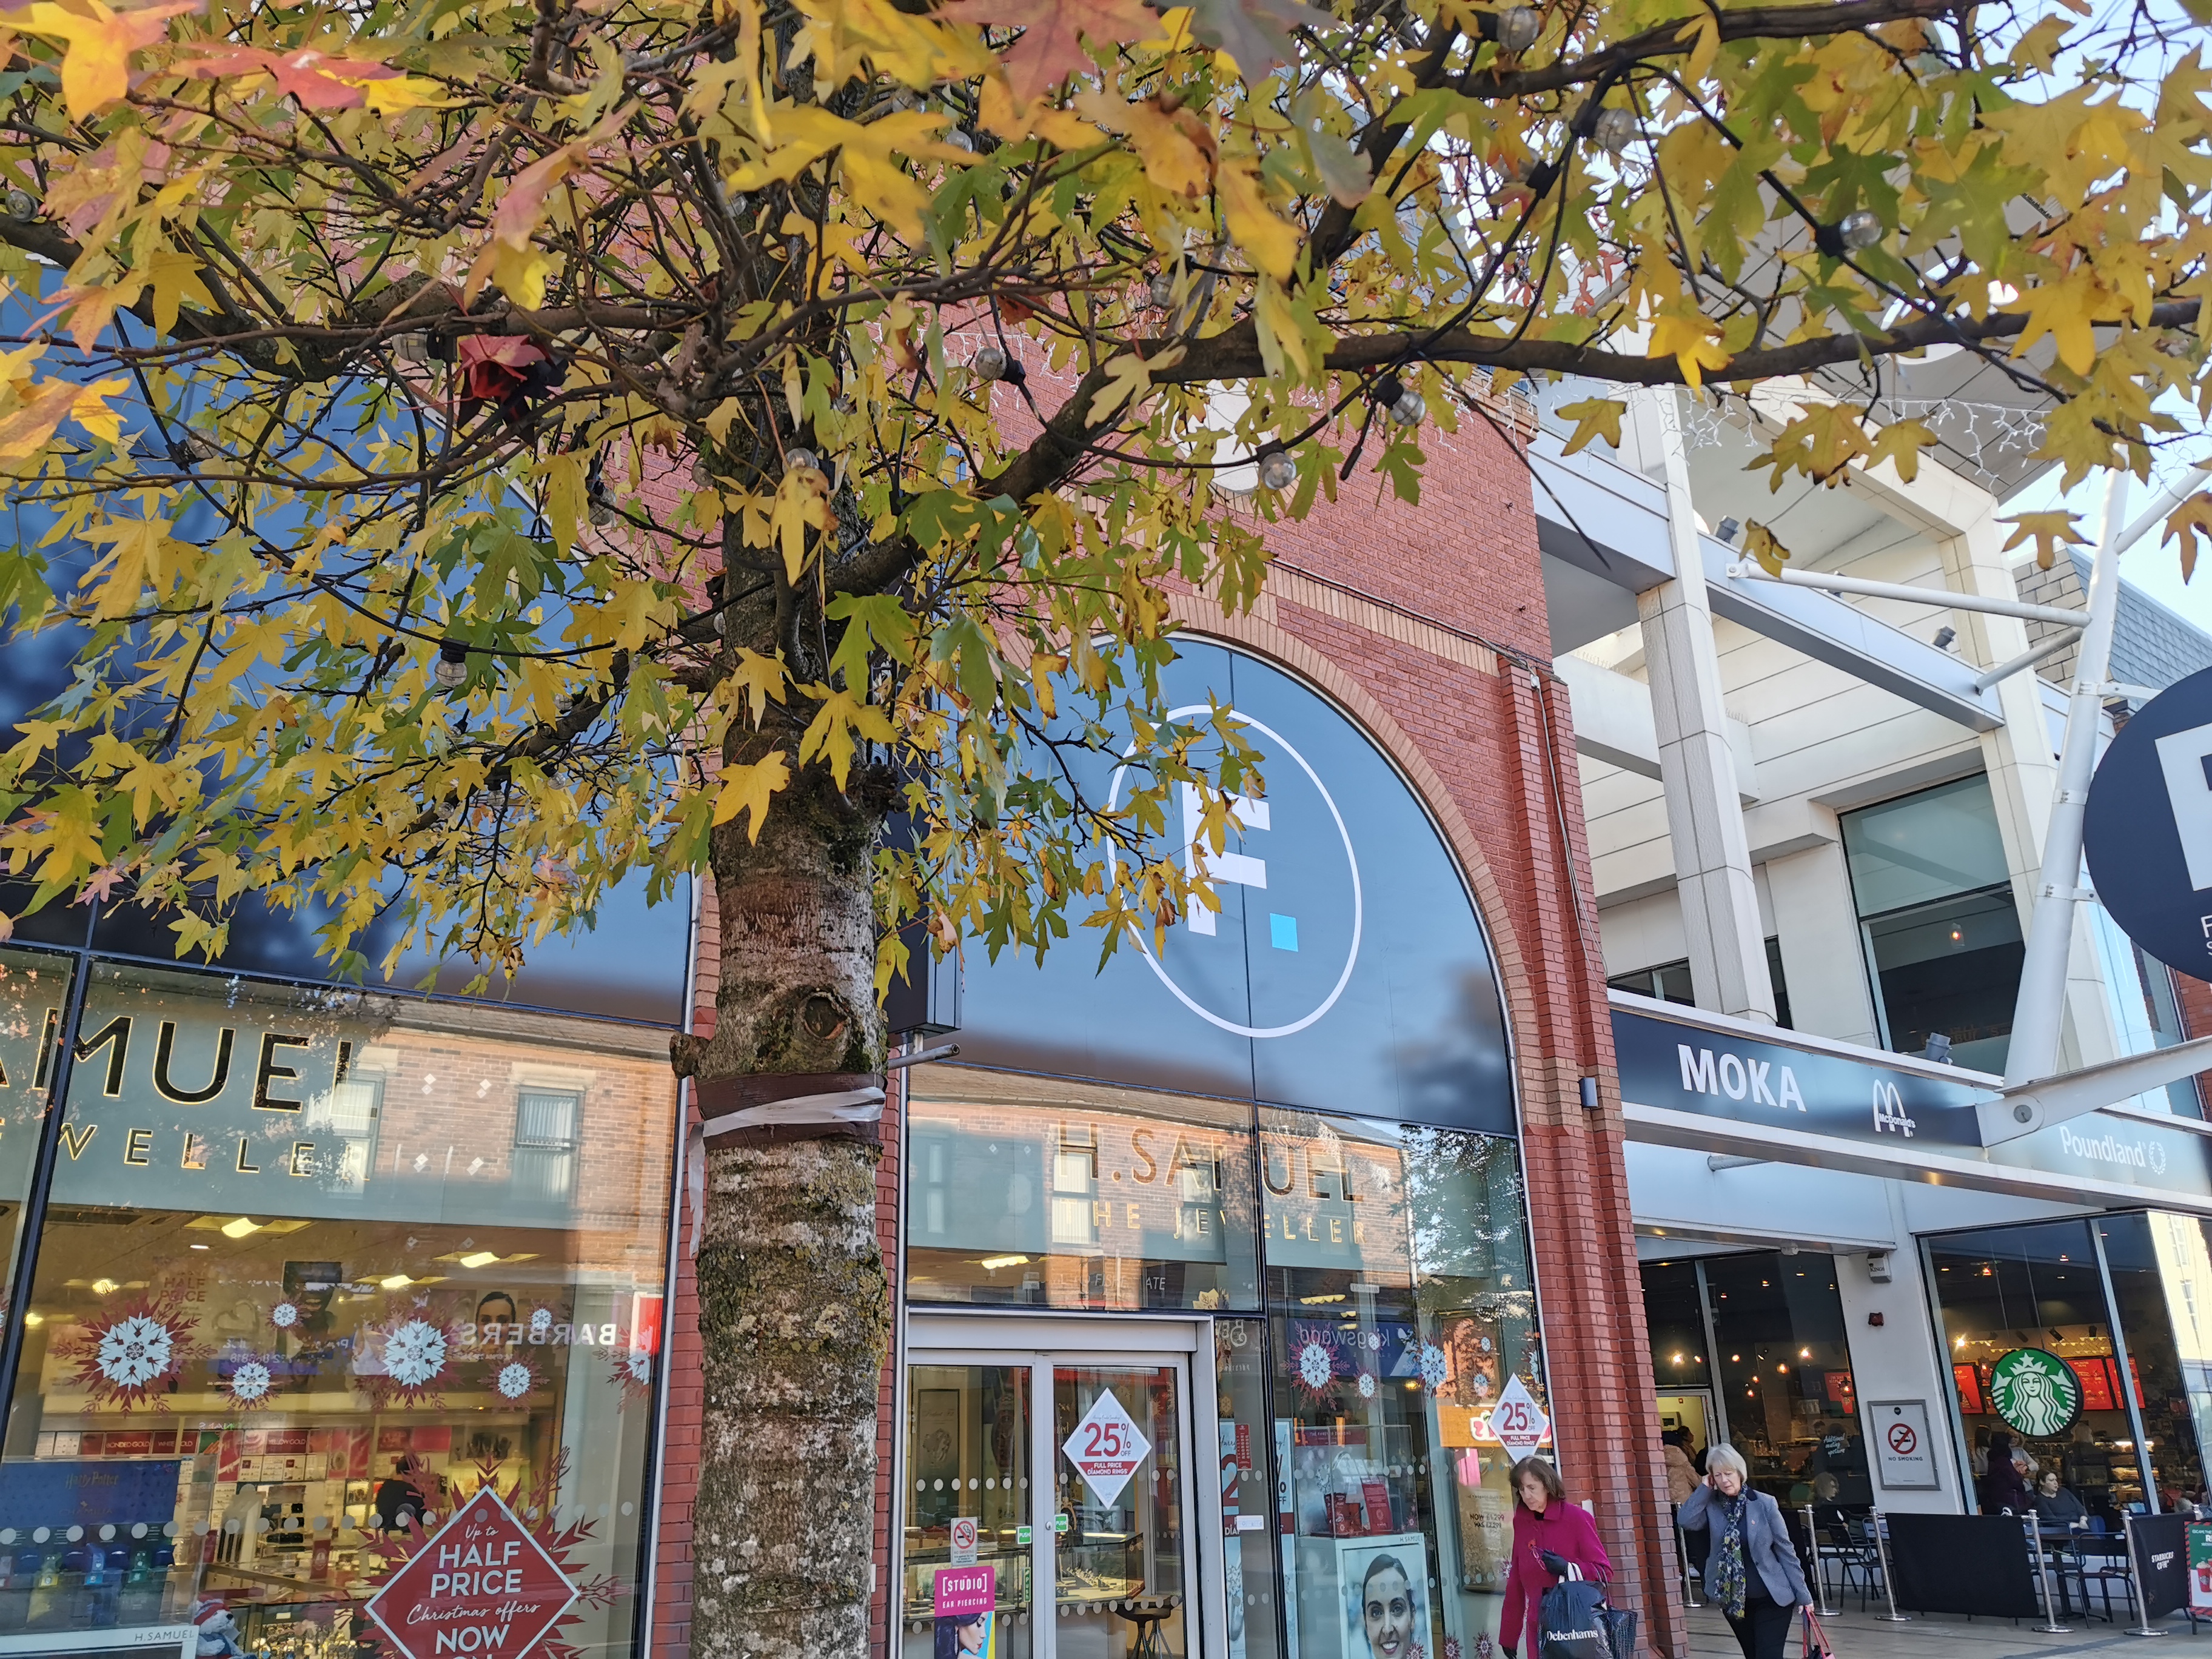
shopping, centre, tree, leaf, building, town, neighbourhood, urban area, woody plant, mixed use, spring, facade, autumn, sky, architecture, plant, city, street, branch, window, outlet store